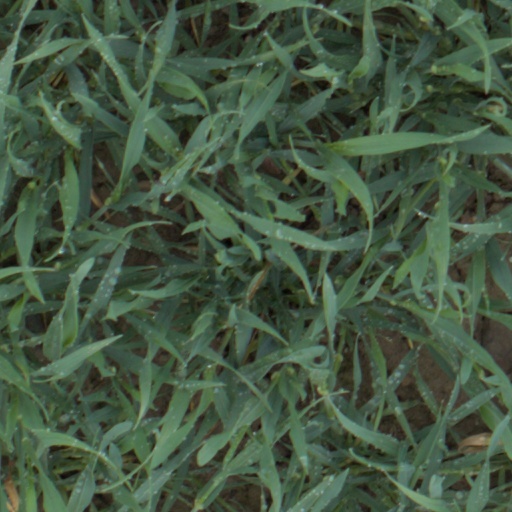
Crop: wheat